Church of St. John the Baptist (Nizhny Novgorod)

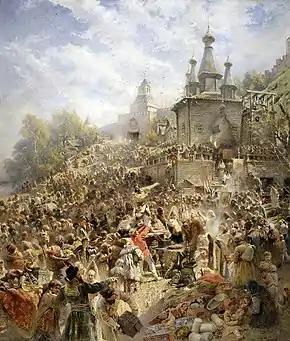
“The Appeal of Minin”, a picture of Konstantin Makovsky.

The wooden church of the Nativity of John the Baptist in Lower Posad is known from the 15th century.